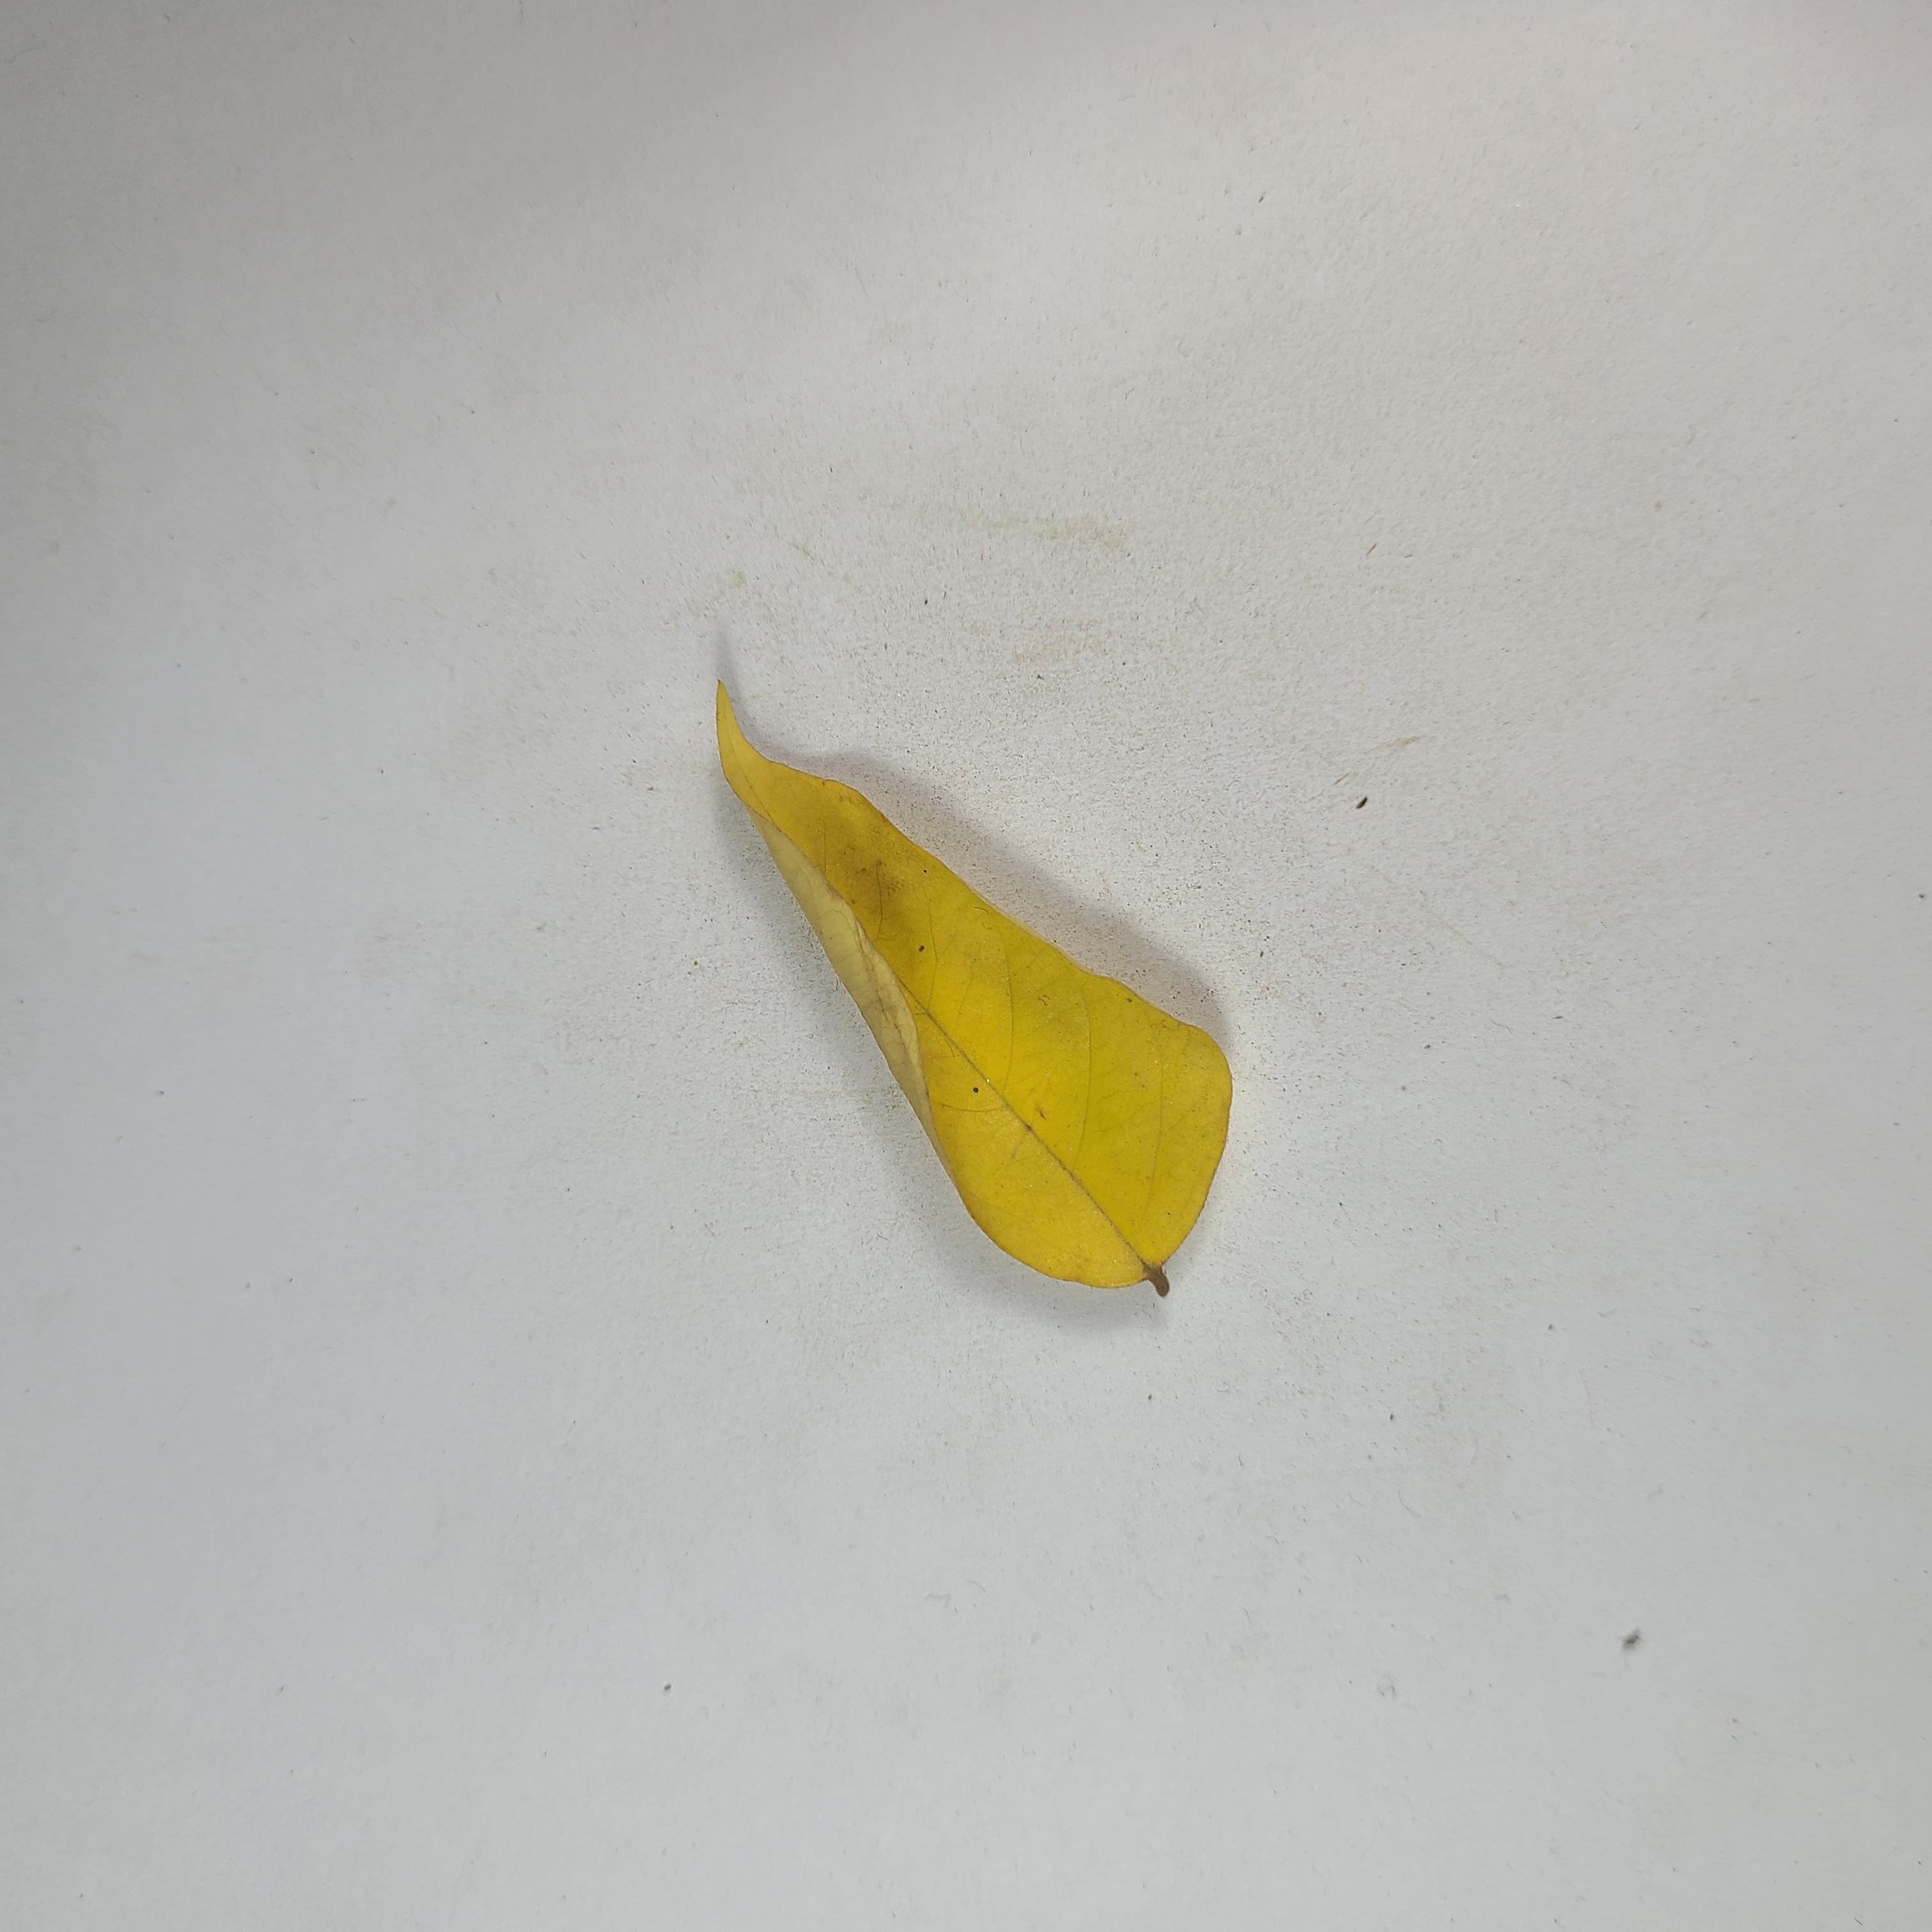
Label: Yellow Leaves